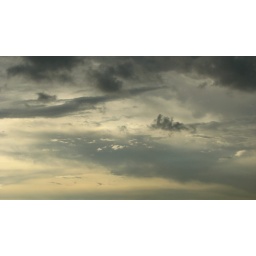
sky series in KL office (14)